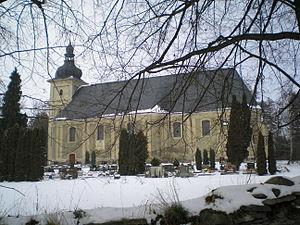
Staré Město est une commune du district de Bruntál, dans la région de Moravie-Silésie, en Tchéquie. Sa population s'élevait à 912 habitants en 2018.